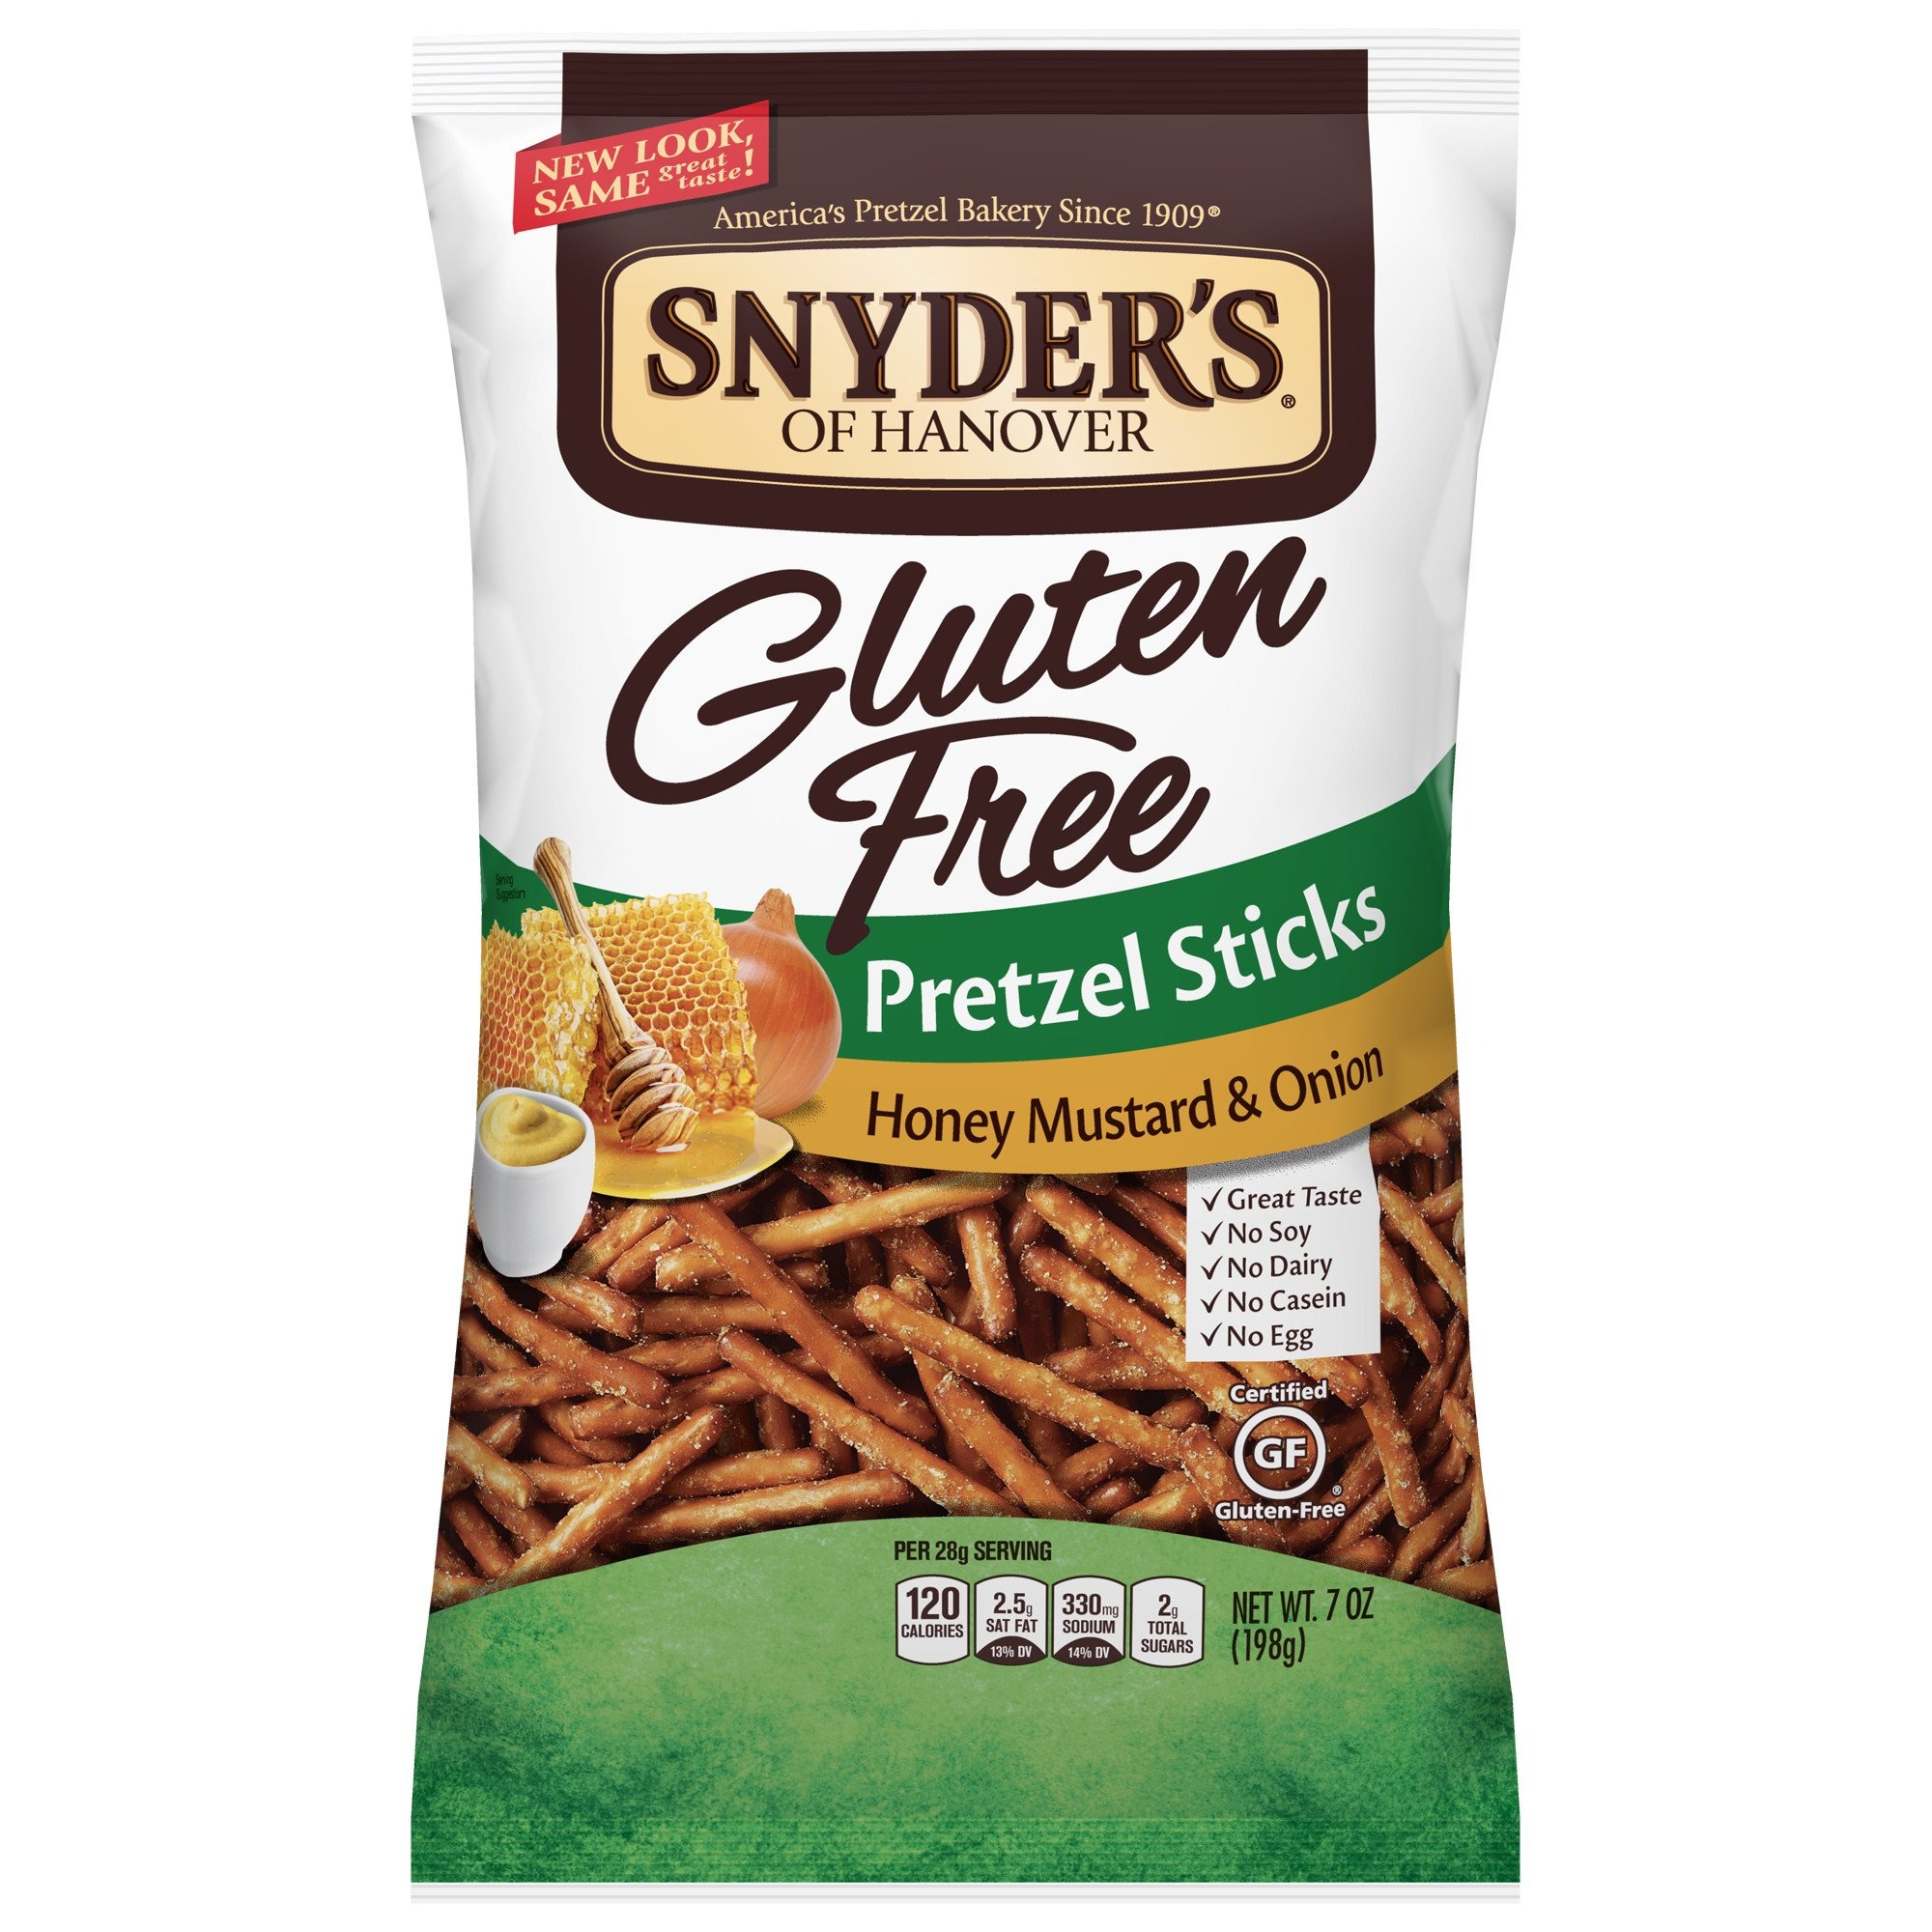
Item Name: Snyder's of Hanover Gluten Free Pretzel Sticks, Honey Mustard and Onion, 7 Ounce, Pack of 12
Bullet Point 1: BOLD HONEY MUSTARD PRETZELS: Gluten Free Pretzel Sticks coated with the savory flavor of honey mustard and onion
Bullet Point 2: PRETZEL SNACK: Pack a handful of pretzels for a crunchy lunch side, or keep a bag handy for a quick and flavorful snack
Bullet Point 3: CERTIFIED GLUTEN FREE SNACK: Made with no dairy, egg or milk; Snyder's of Hanover is a proud partner of the Celiac Disease Foundation
Bullet Point 4: CRUNCHY PRETZEL STICKS: A tasty snack even those not following a gluten free diet will love!
Bullet Point 5: SHAREABLE BAG: 7 ounce pretzel bag is great for sharing, even those not following a gluten free diet will love them
Value: 84.0
Unit: Ounce

Price: 4.79